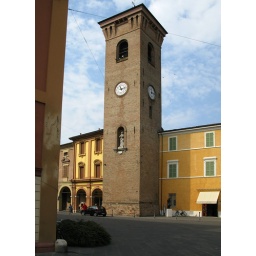
Building with clock tower in Bagnacavallo